Sue Bailey Thurman

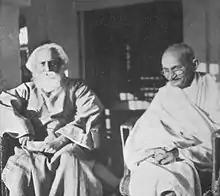
Rabindranath Tagore and Mahatma Gandhi

In 1935, the couple embarked upon a six-month trip through southern Asia, visiting Burma, Ceylon and India, culminating in a "Pilgrimage of Friendship" to the International Student Conference in India. Her husband led the American delegation, lecturing at more than forty universities, while Thurman herself was asked to meet with journalists and students, to discuss race relations and evaluate the parallels between the situation with Indians and the British and the African Americans and white Americans. Initially, Howard had turned down the opportunity and his wife was not included in the offer, but when the trip was finally agreed, both were participants. Thurman was not chosen simply as the wife of Howard Thurman but, in the words of the committee, because she was one of "four persons best able to do this particular job". This decision was remarkable for the period given that black women were often invisible members of society and generally prohibited from authoritative roles in social welfare programs. Thurman lectured during the trip on negro women and the organizations to which they belonged, as well as internationalism and culture. During their meeting with Rabindranath Tagore in Santiniketan she presented a paper "The History of Negro Music", though initially she had been reluctant to discuss slave music. She finally agreed only after Tagore and Gandhi explained that to Asian Christians, negro spirituals were deemed to express the profound faith of people even in bondage and seemed more authentic than western hymns. Thurman both sang and taught songs to local choirs. She also commented on art, having acquired knowledge on the subject during an earlier trip to Mexico.